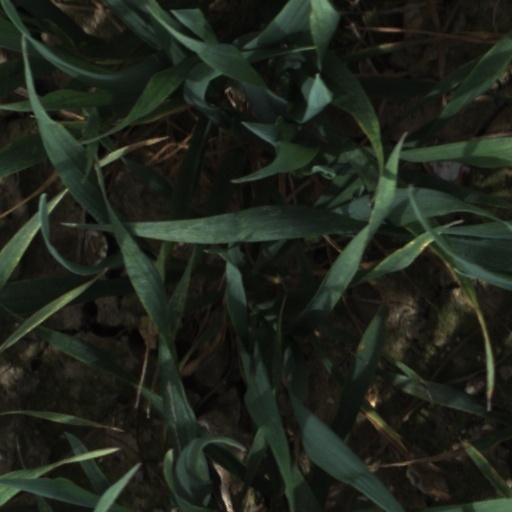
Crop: wheat